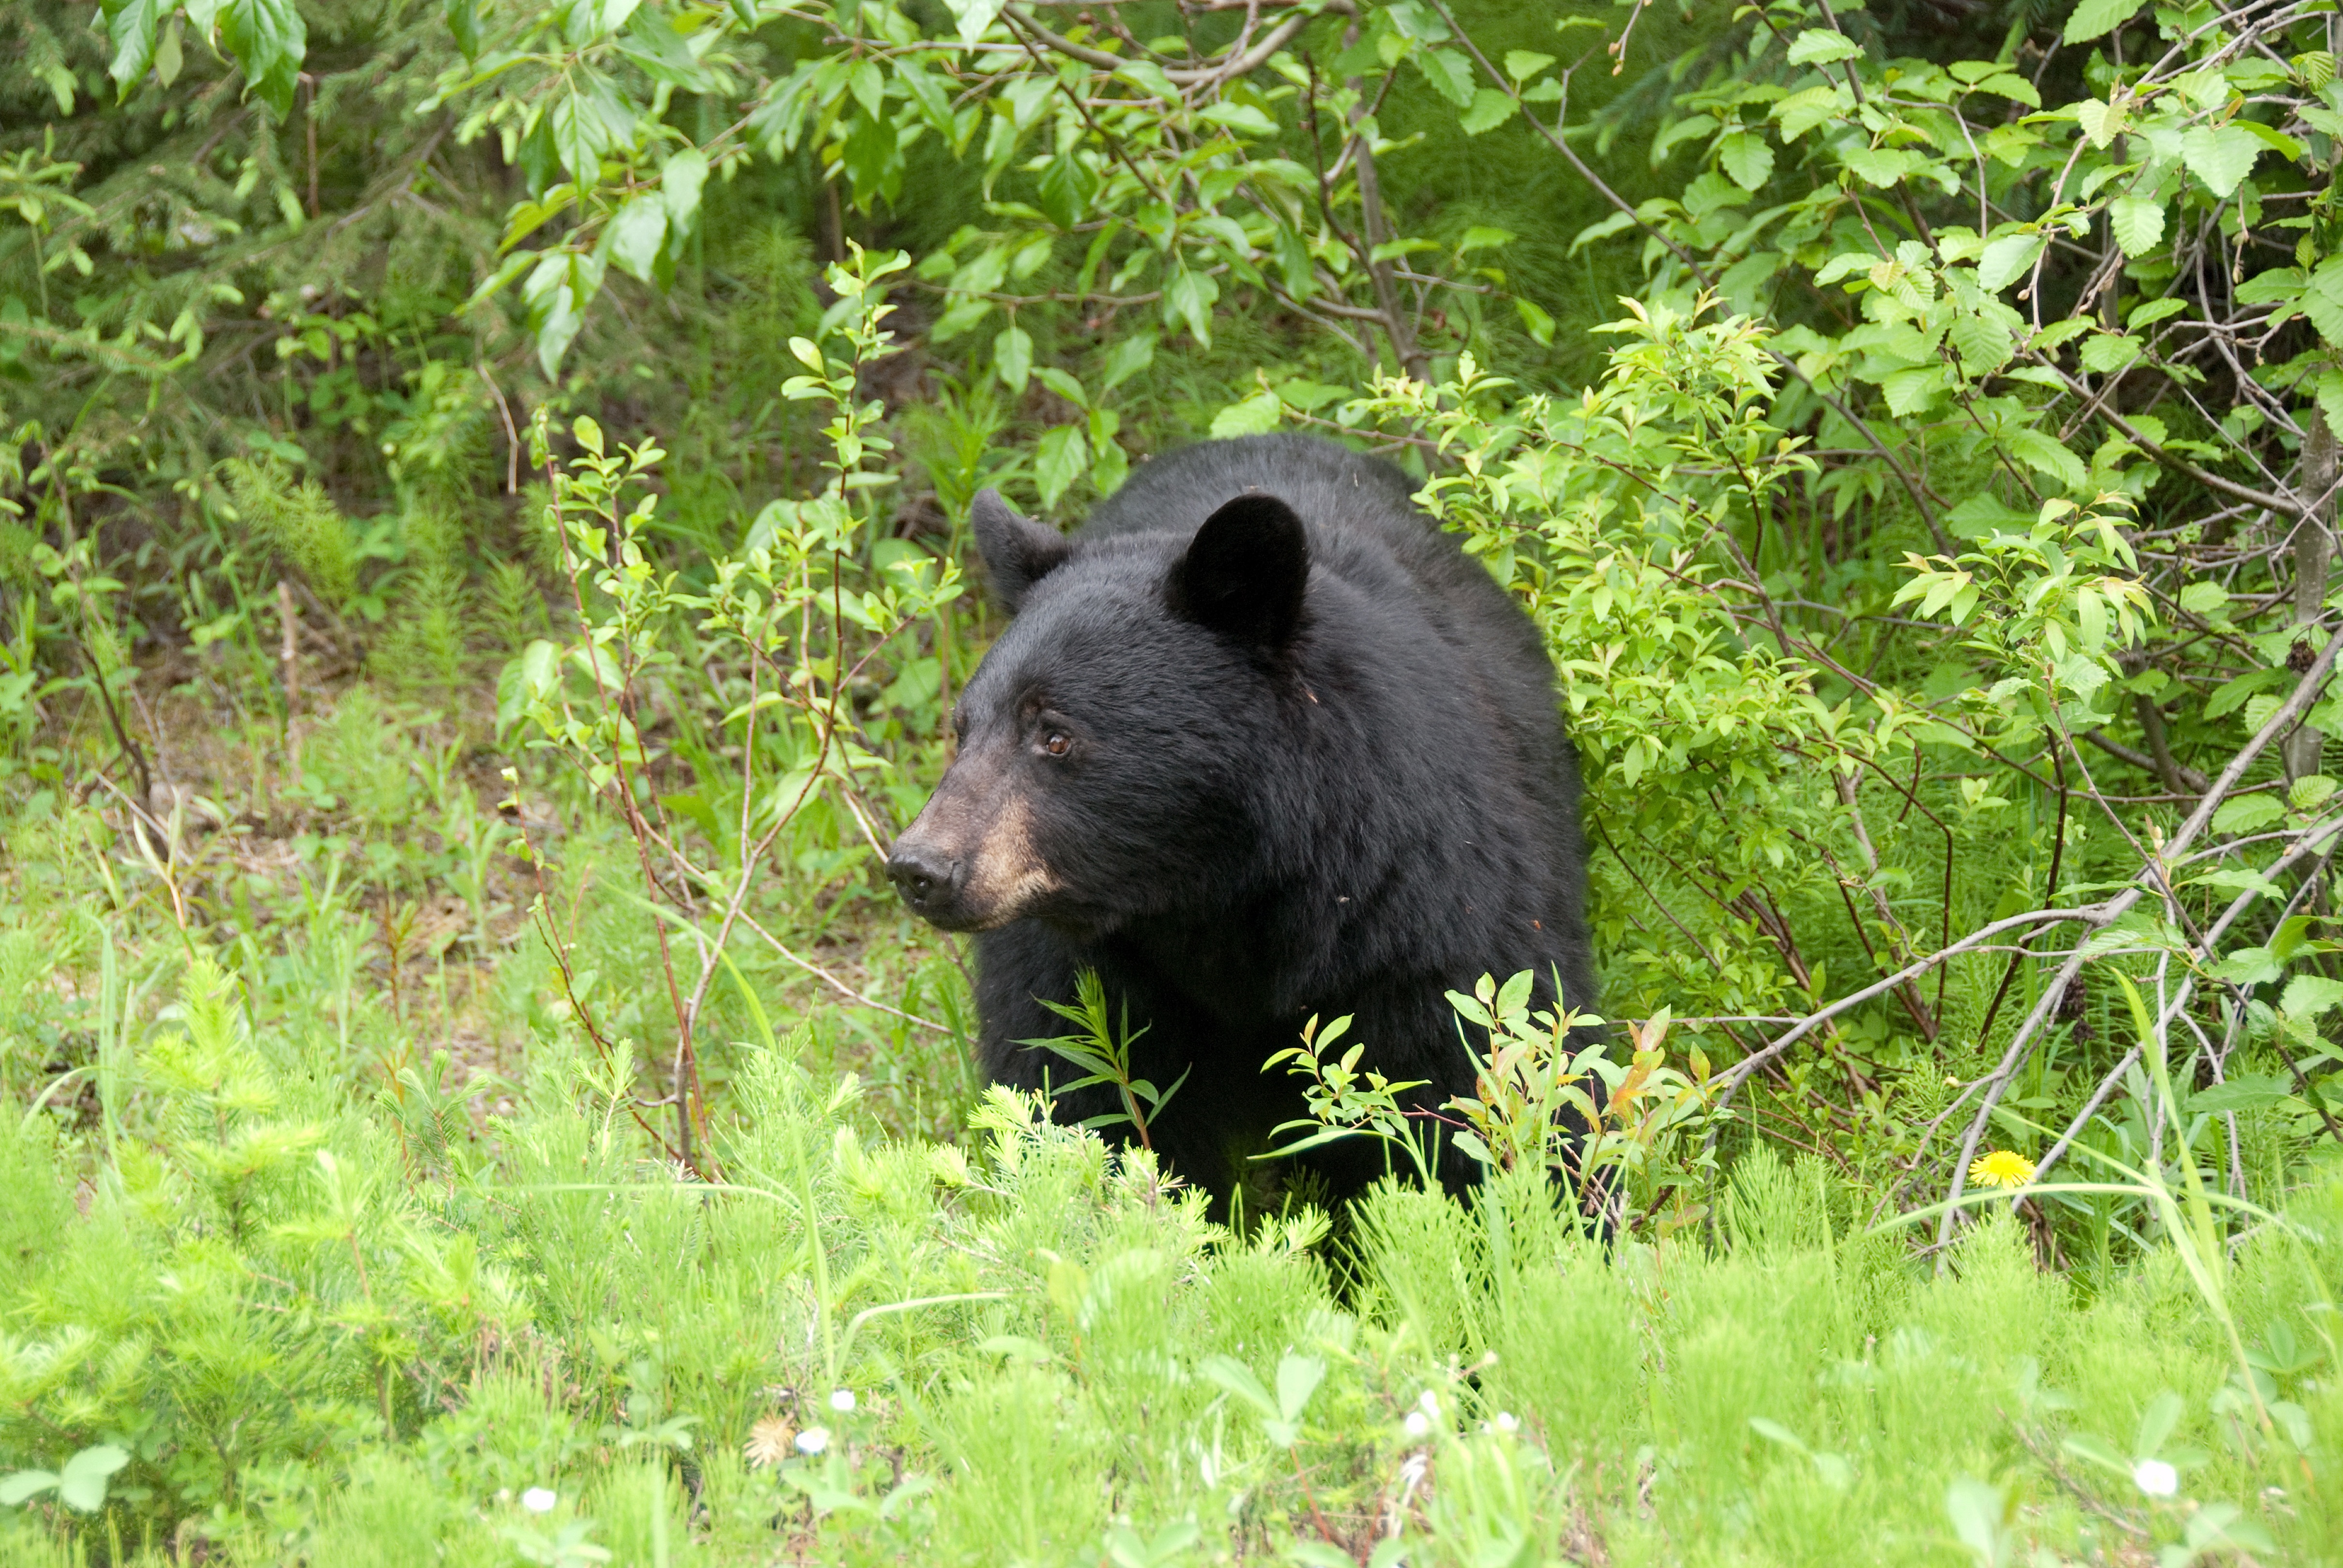
bear, wildlife, mammal, national park, fauna, brown bear, canada, vertebrate, grizzly bear, american black bear